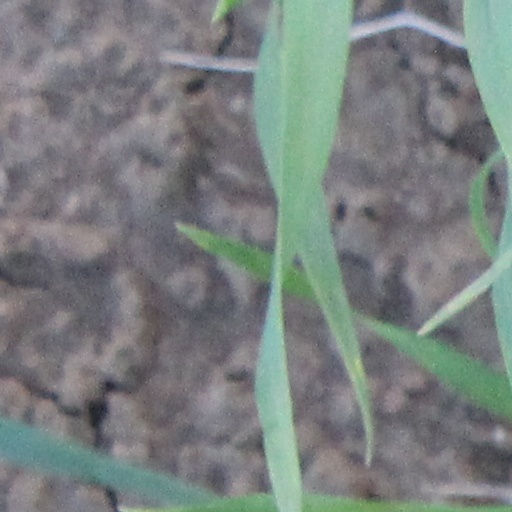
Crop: wheat